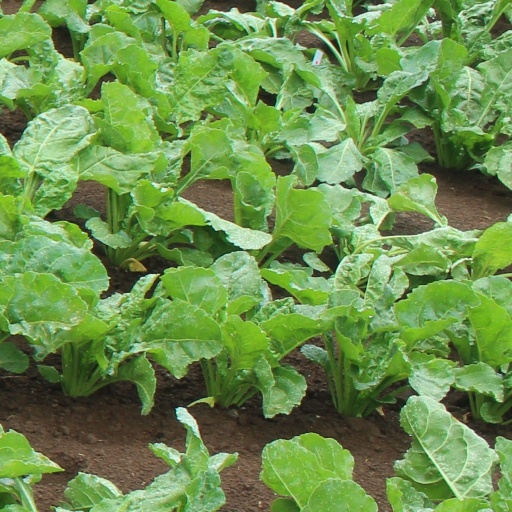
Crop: sugar beet